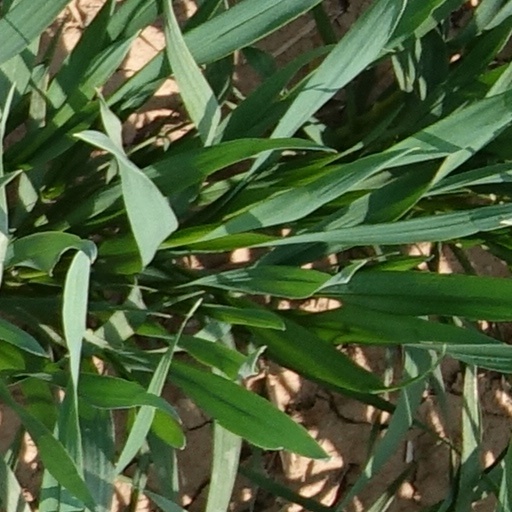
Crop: wheat